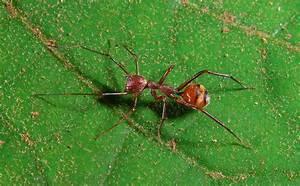
spider